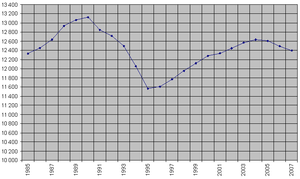
Tórshavn est la plus grande ville et la capitale des Îles Féroé. Elle est située dans le sud de la plus grande île de l'archipel, Streymoy.